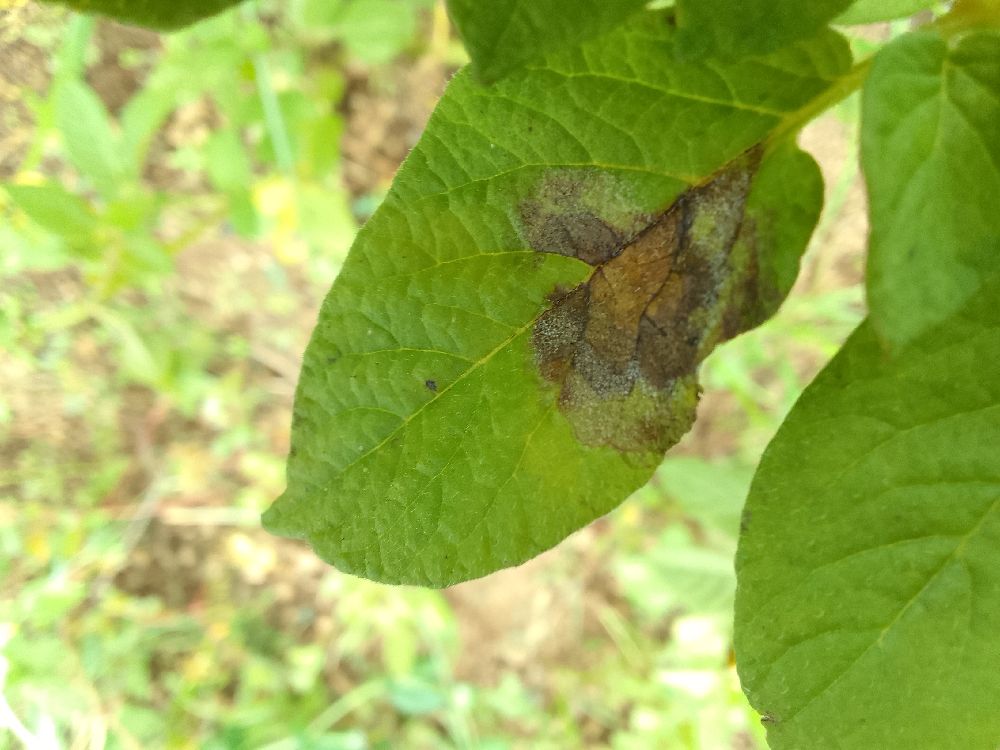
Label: Late blight